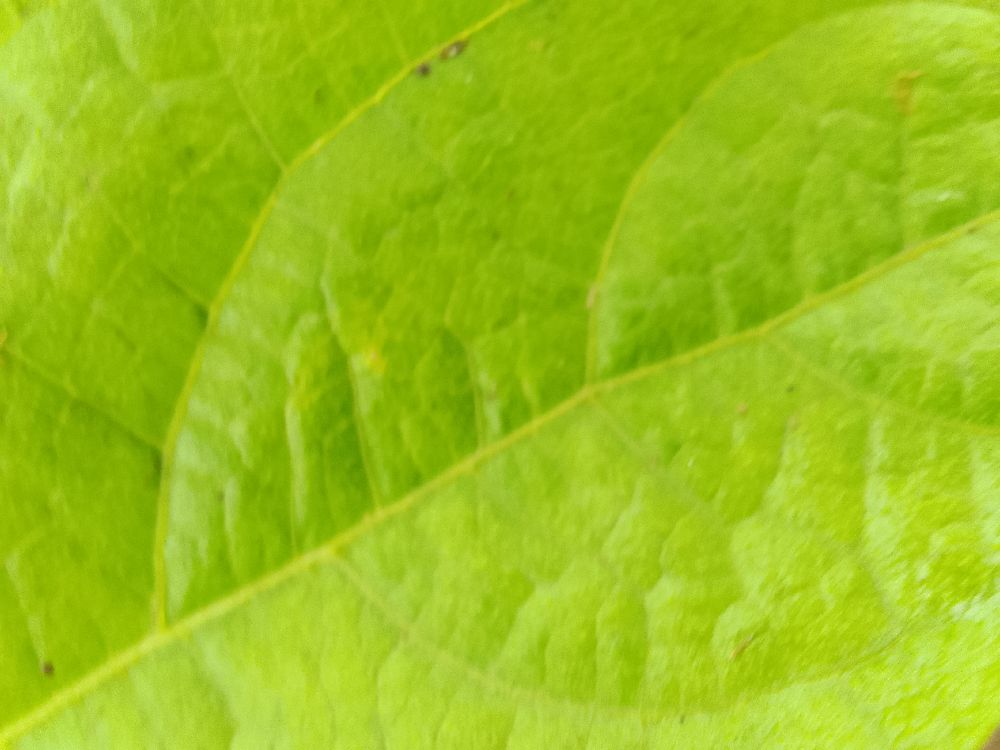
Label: healthy